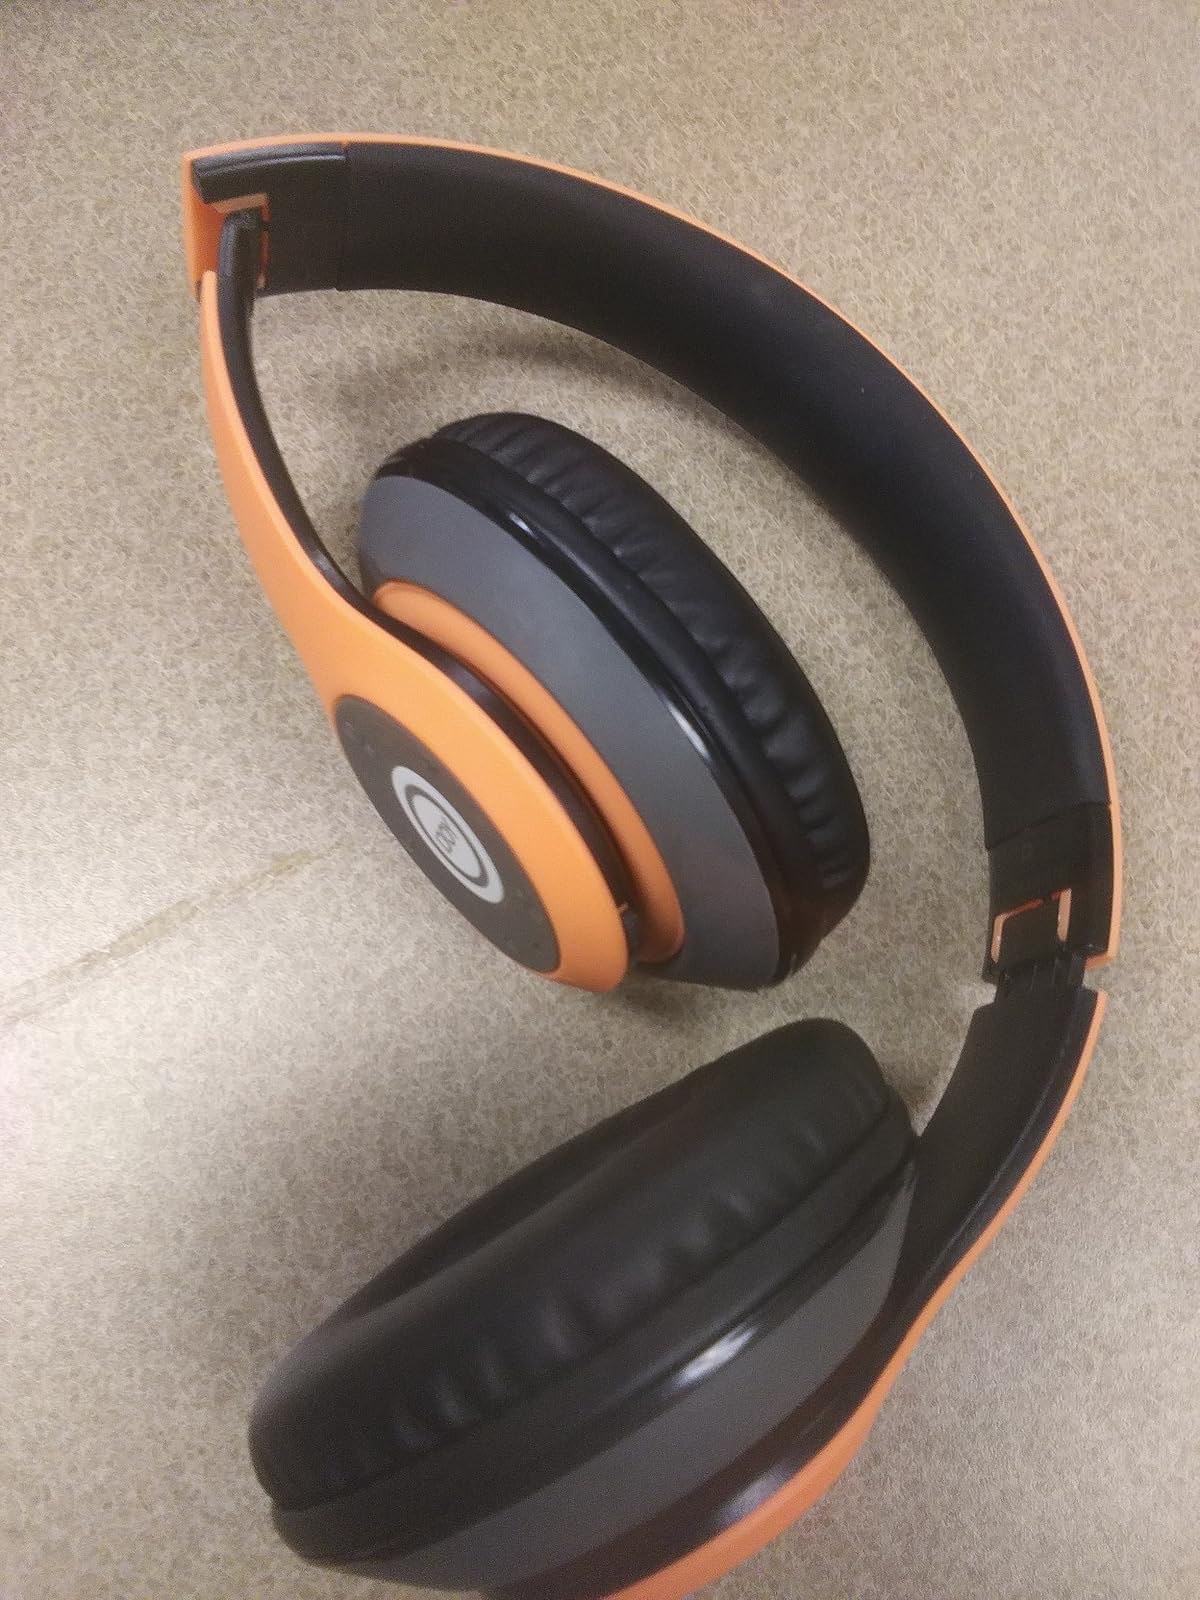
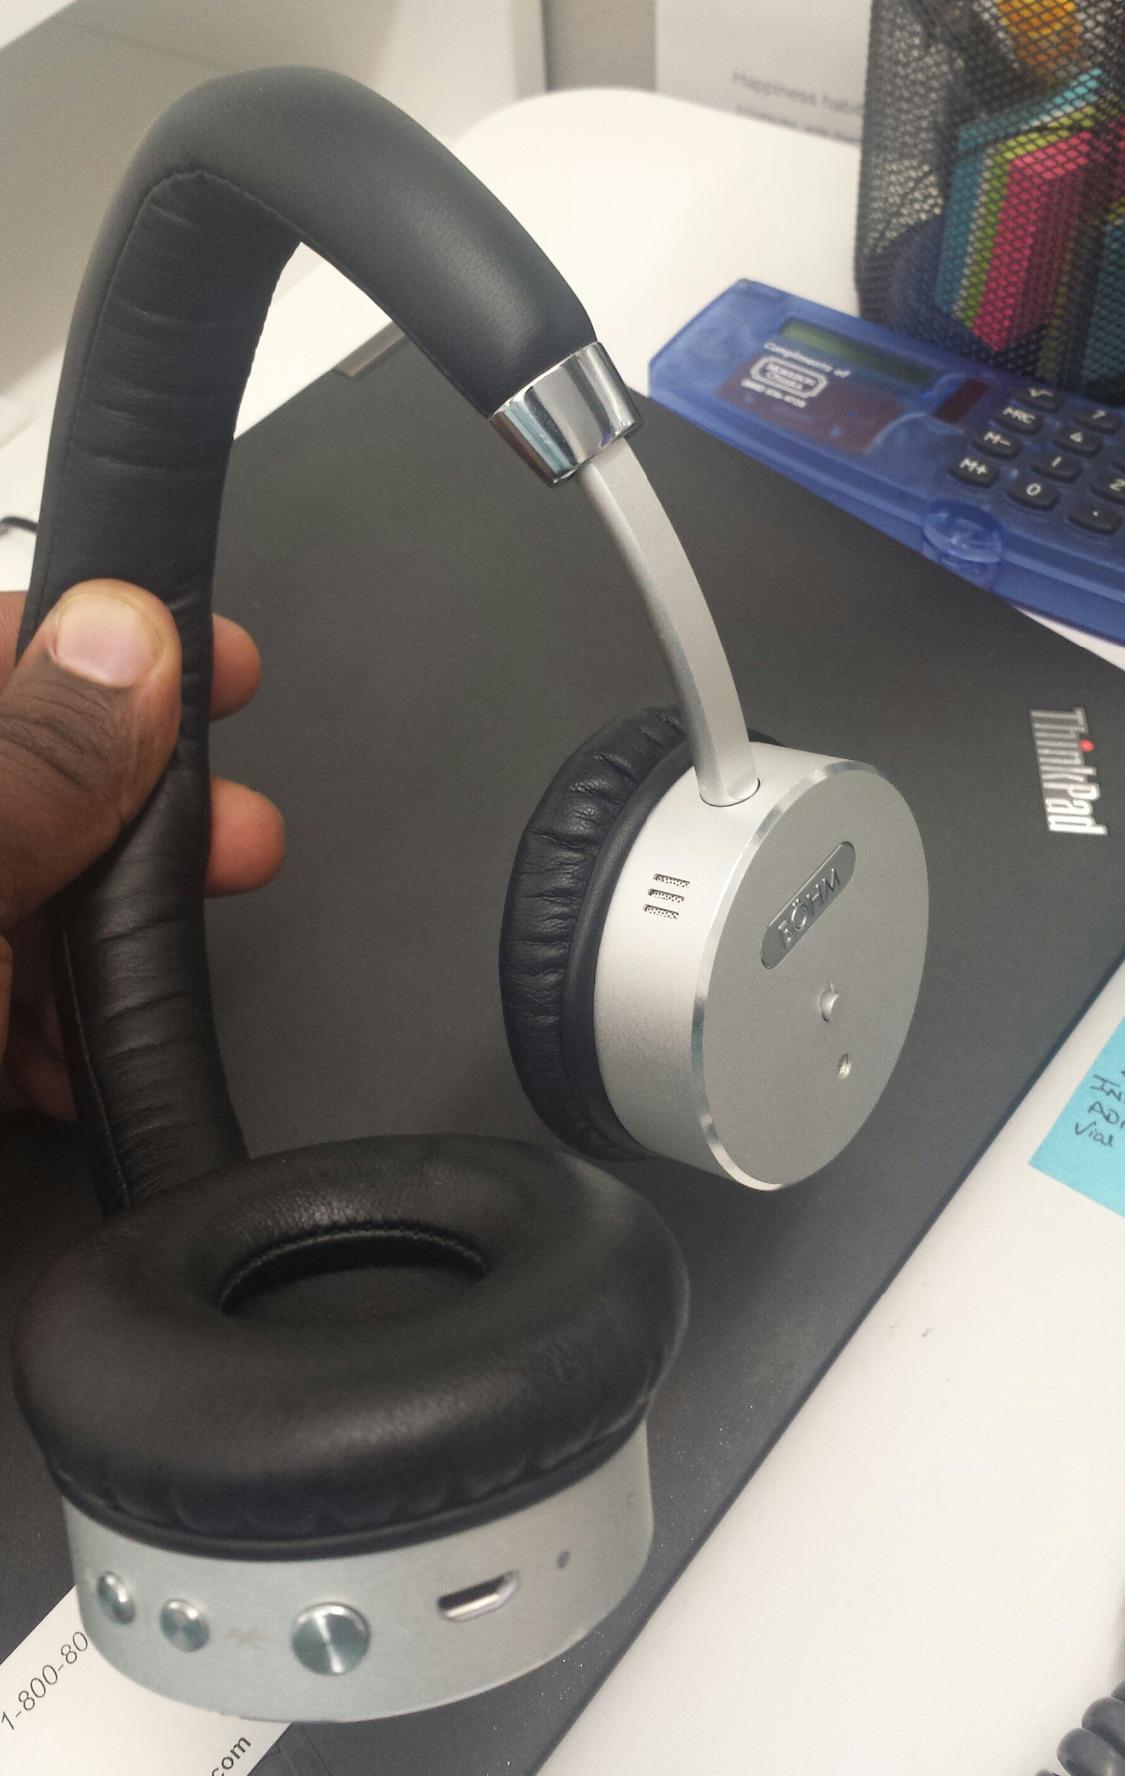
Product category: headphones
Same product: no